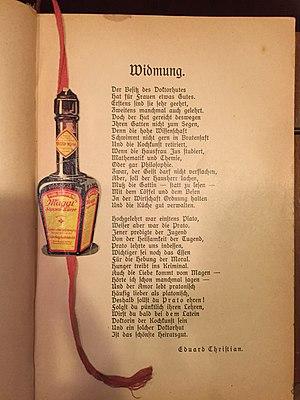
Katharina Prato, nom de plume de Katharina Pratobevera est une écrivaine autrichienne de livres de cuisine. En 1858, elle publie Die süddeutsche Küche qui devint extrêmement populaire pendant des décennies, atteignant une 80e édition en 1957.